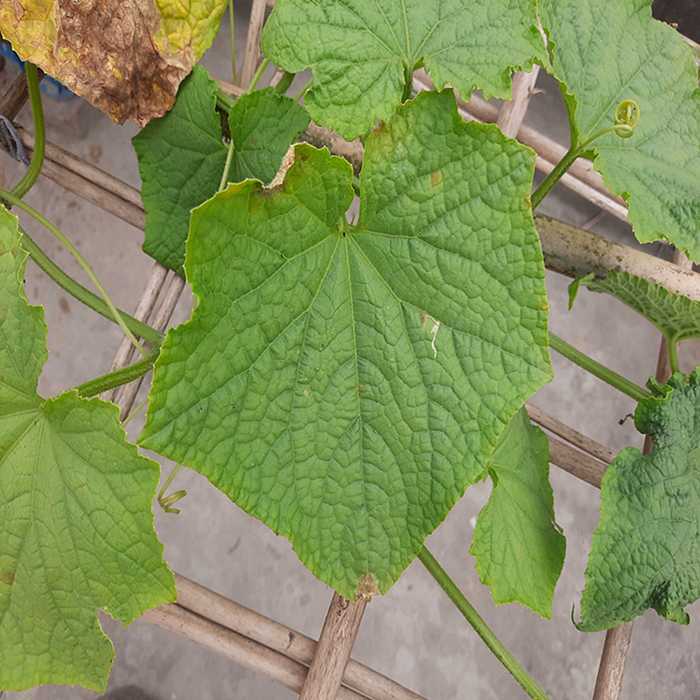
Plant: Cucumber
Label: Fresh leaf